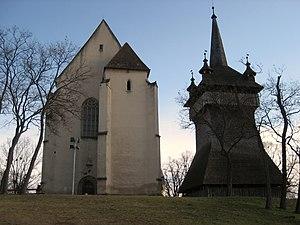
Nyírbátor [ˈɲiːɾbaːtoɾ] est une ville de Hongrie dans le département Szabolcs-Szatmár-Bereg, gardant encore des traces de l’architecture des XVᵉ et XVIᵉ siècles. Elle fut sous la houlette de plusieurs familles de seigneurs, les Báthory, les Bethlen, les Rákóczi ou les Károlyi.